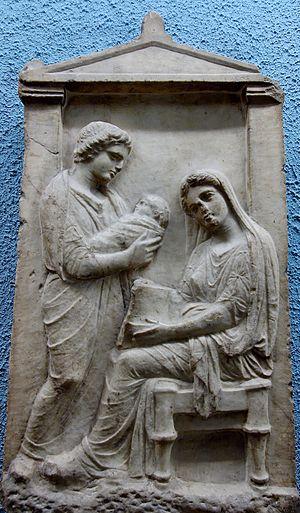
Femme assise laissant son nouveau-né à une nourrice, stèle funéraire. Marbre, production athénienne, vers 425-400 av. J.-C. Provenance